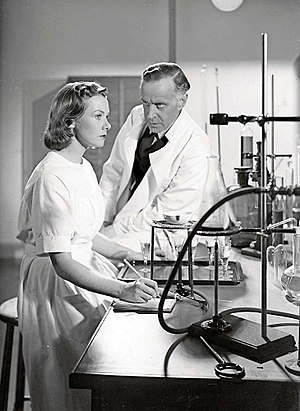
Sonja Wigert / Baggrund
Sonja Wigert i den svenske film Fallet Ingegerd Bremssen fra 1942, i hovedrollen som et voldtægtsoffer.[2]
Sonja Wigert var en norsk-svensk skuespillerinde og spion under anden verdenskrig. Wigert spillede med i 31 film mellem 1934 og 1960.